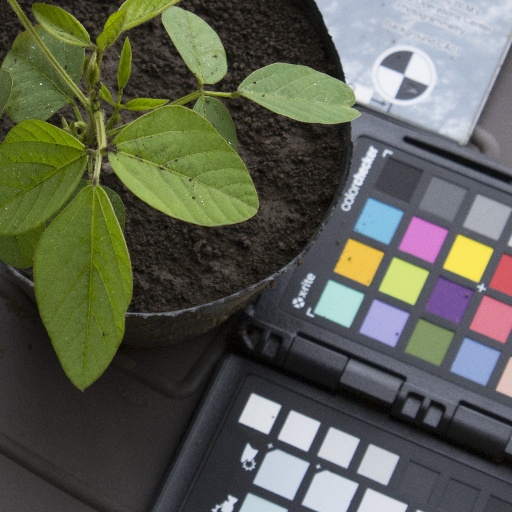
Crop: soybean